Stevens Institute of Technology

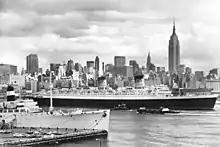
SS "Stevens" (lower left) docked on the Hudson River, across from New York City, being passed by in 1968. See <a href="http%3A//commons.wikimedia.org/wiki/SS_Stevens_Gallery">Gallery

When the institution opened in 1870 it consisted of a single building, Edwin A. Stevens Hall, named after its benefactor. The building was designed by renowned architect Richard Upjohn and featured a five-story, 80,000-square-foot hall in the High Victorian Gothic style adorned with heavy-stone masonry, brickwork, pointed arches, and intricately carved sculptures and ornaments. The majority of the building was finished in 1870, with the east wing being completed in 1872, and it functioned as the only building for the college until 1902. Notably, the American Society of Mechanical Engineers was chartered within the prominent main hall in 1880, now known as Debaun Auditorium. To celebrate the 125th anniversary of the institution a 40 ft spire was added atop the building, which is now featured as the logo of the university. Modernly, the building is home to the Charles V. Schaefer Jr. School of Engineering and Sciences, performing arts space, laboratories, offices, and lecture halls. The building was added to the NRHP in 1994 for its significance to education, architecture, and social history.